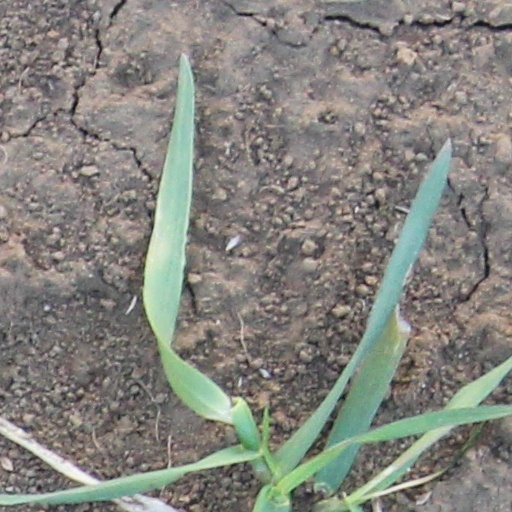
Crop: wheat